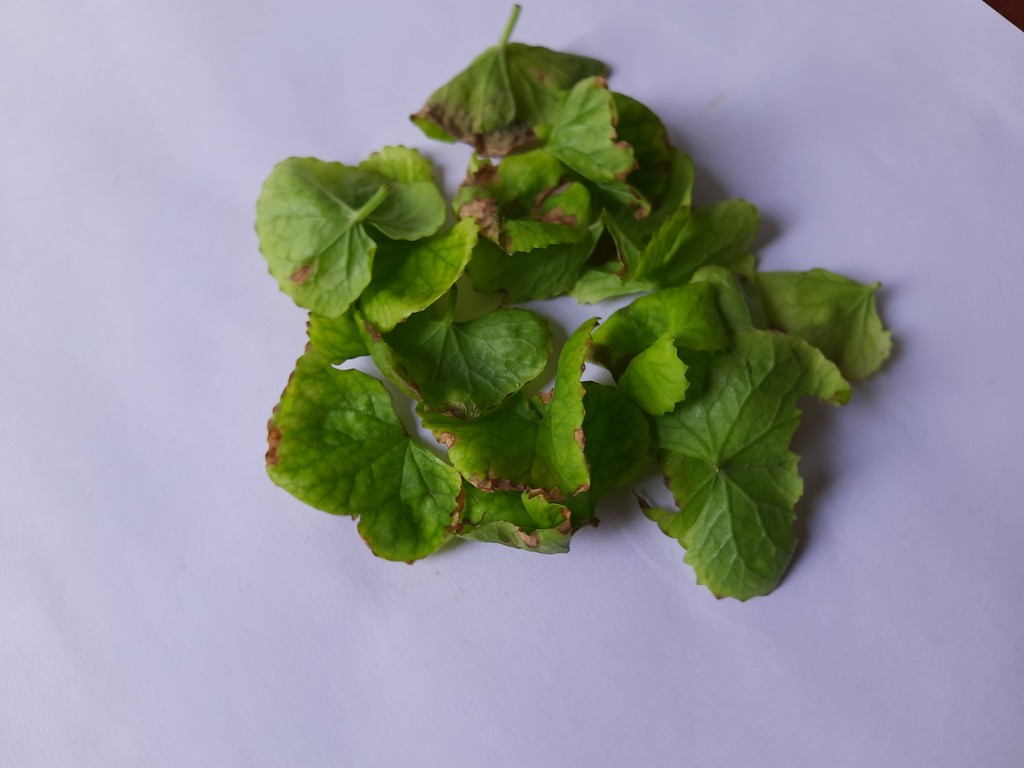
Label: Unhealthy